Cerro Tláloc

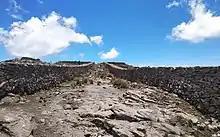
Archeological site atop Cerro Tláloc

Cerro Tláloc features an enclosed precinct on its summit which could be reached through by taking a pathway up the mountain and entering the western side of the enclosure. The structure of the precinct consisted largely of pumice and tufa, which were locally found and were easily molded due to their soft physicality. The precinct houses 5 rock formations, one at the center and 4 at the corners of the "tetzacualo", or courtyard. The center rock is thought to be analogous to the Codex Borgia which depicts Tláloc standing in the center of his four rain forms (which are represented by the four directions). These 5 rock formations are representative of the Tlaloque, which are spirits that used vessels of water to distribute rain across the land. In addition, one side of the courtyard featured a construct that housed a statue of Tláloc among other idols that represented nearby sacred regions. This precinct served a major role in allowing a setting at which supplication could be made to the Tlaloque for sustenance of crops and the people of Mesoamerica.